Salford Symphony Orchestra

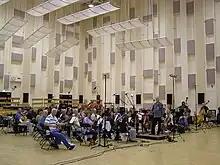
Salford Symphony recording in BBC Studio 7, Oxford Road Manchester

The Salford Symphony Orchestra (SSO) is one of the major amateur orchestras in North West England. It is also one of the oldest, celebrating its 70th year in 2017. It is based at Salford, in Greater Manchester, England. Joseph Needham founded Salford Symphony Orchestra in 1947.